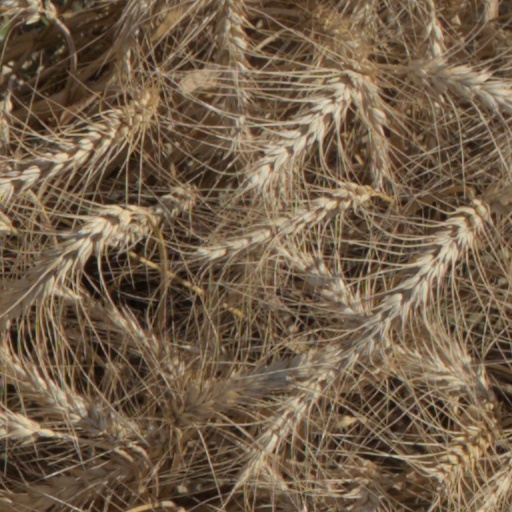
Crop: wheat